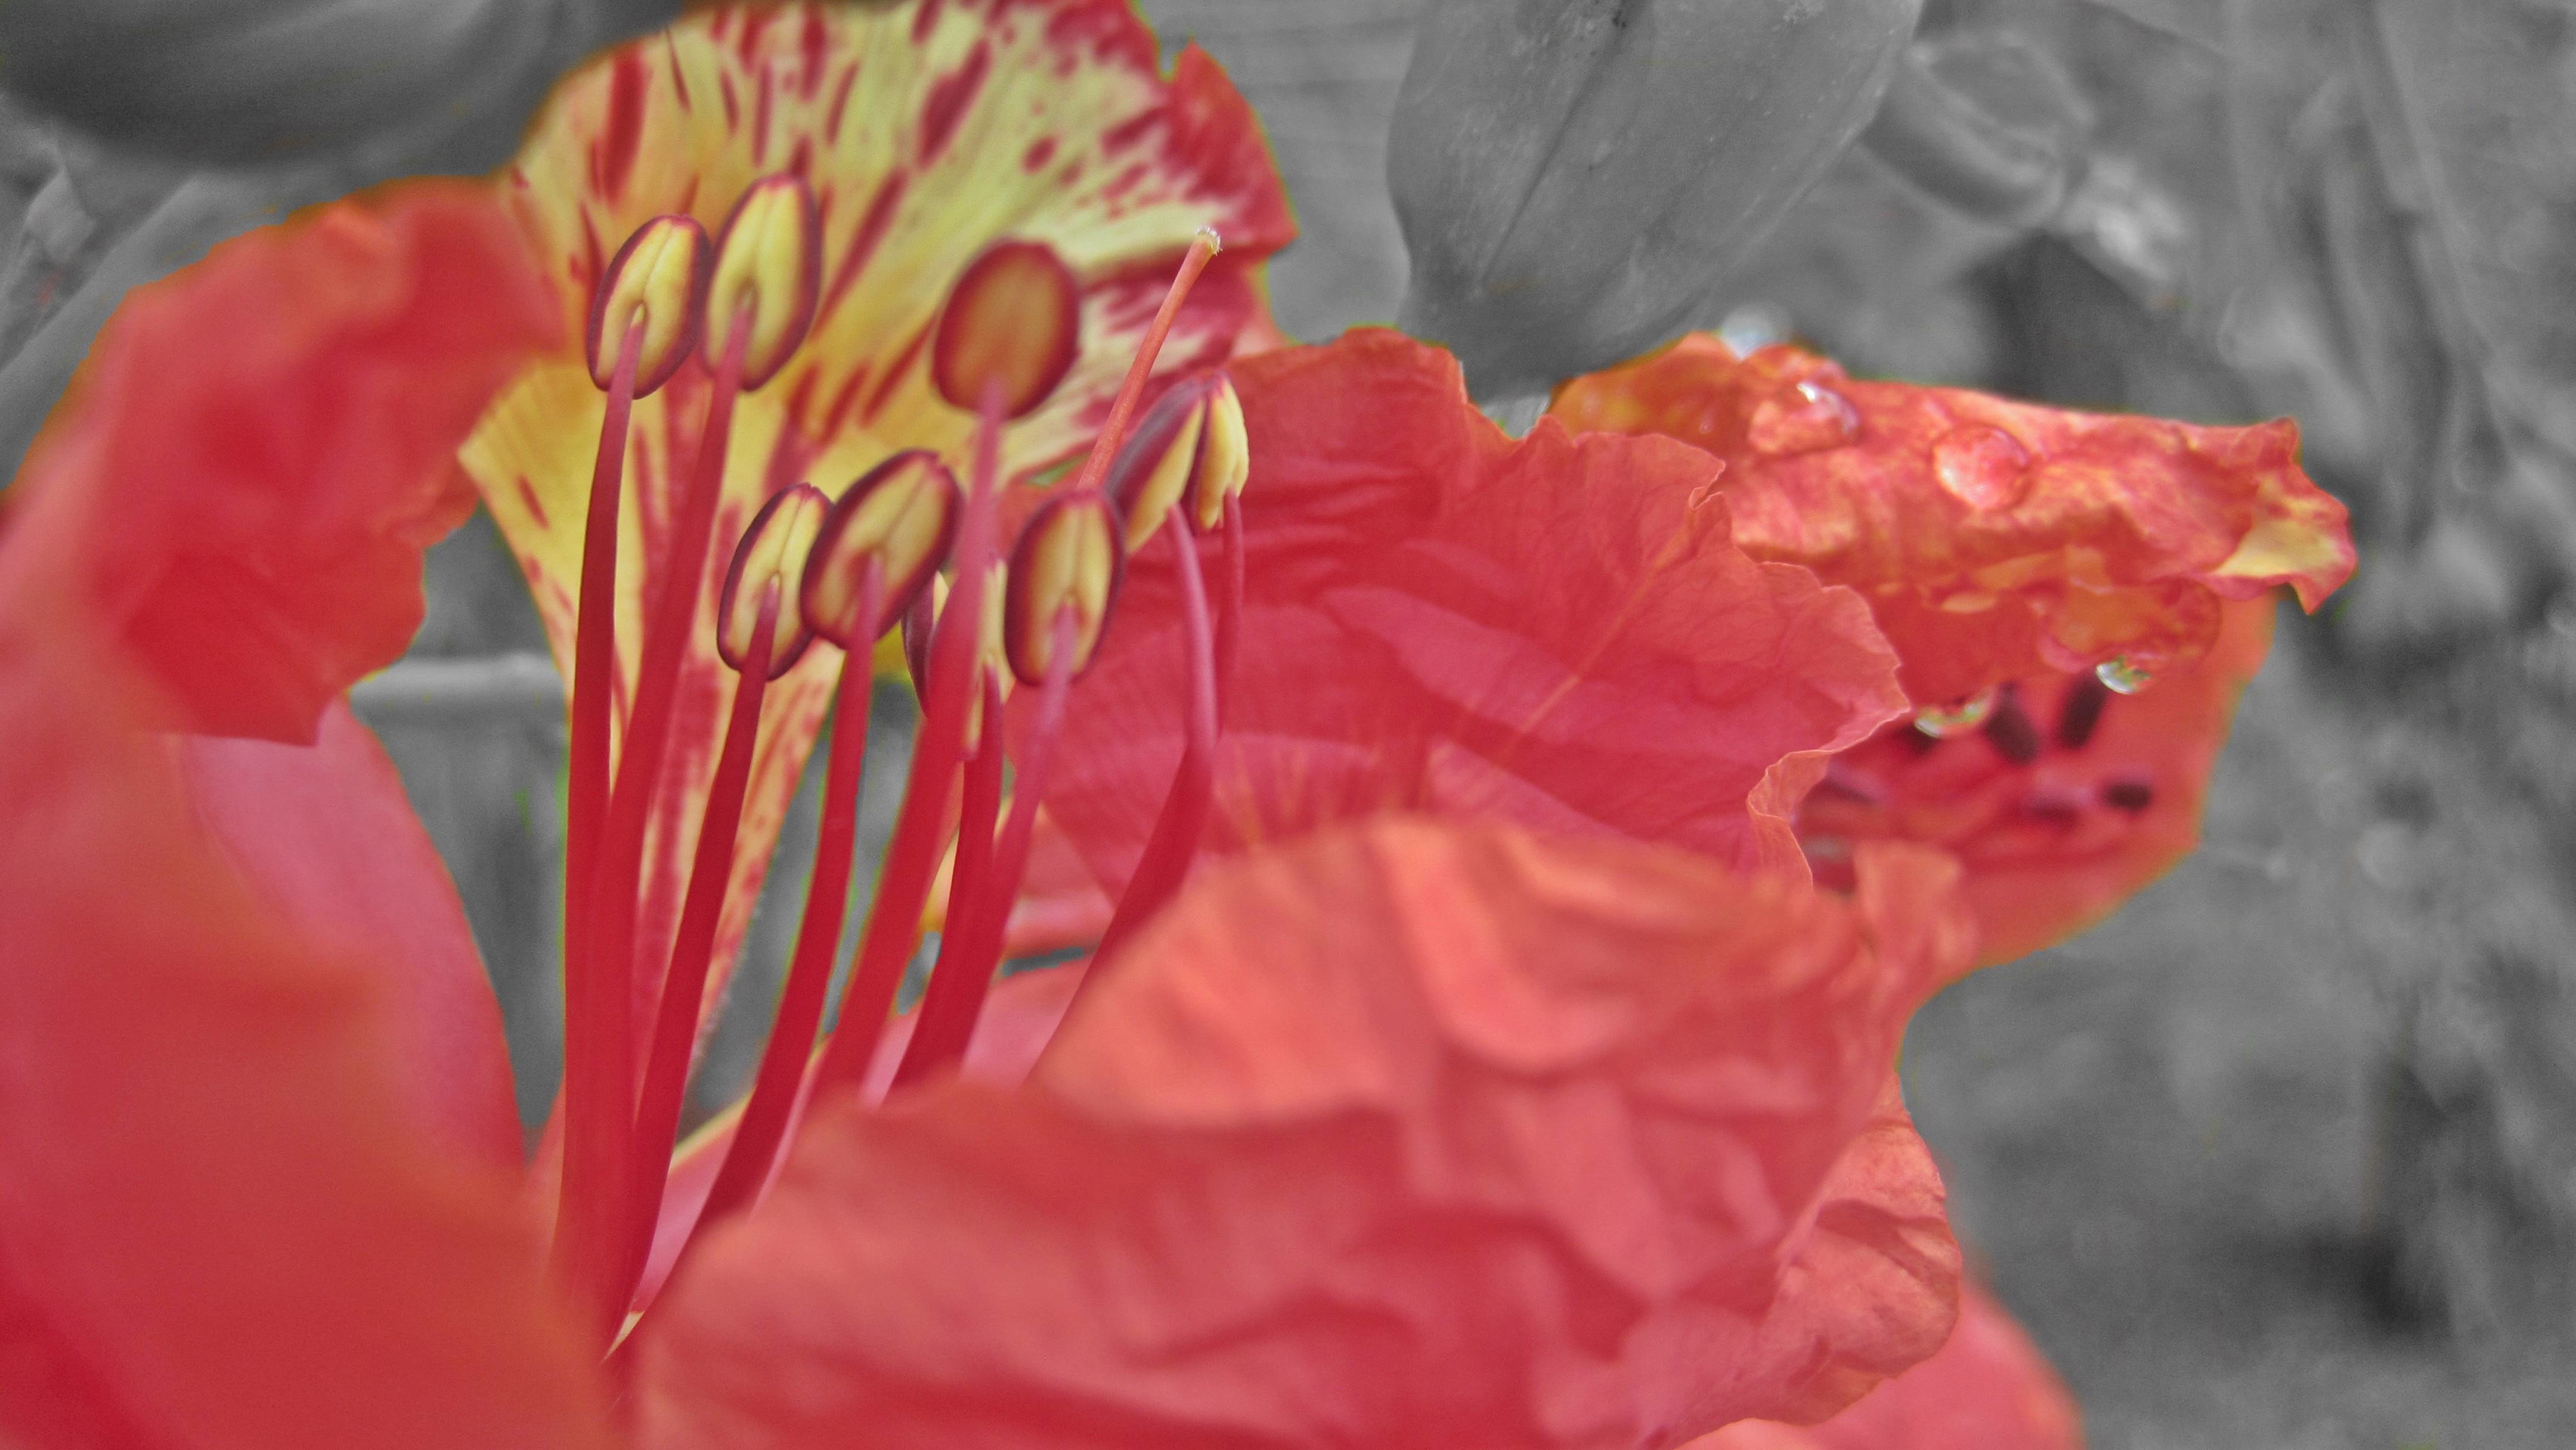
plant, leaf, flower, petal, red, color, pink, human body, organ, poppy, macro photography, flowering plant, land plant